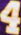
Number: 4